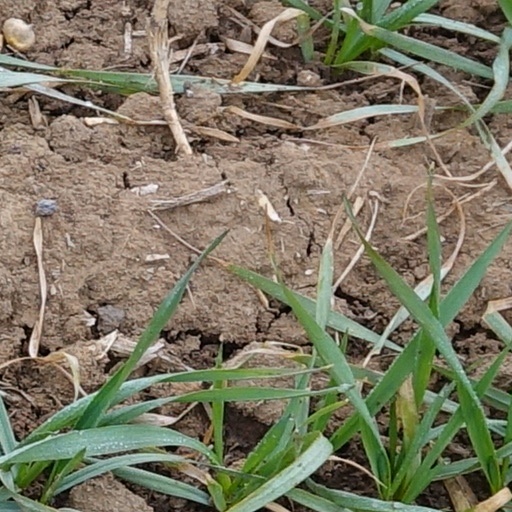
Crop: wheat